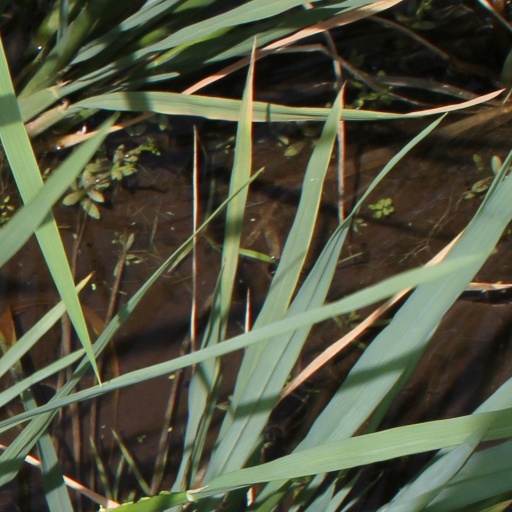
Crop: rice